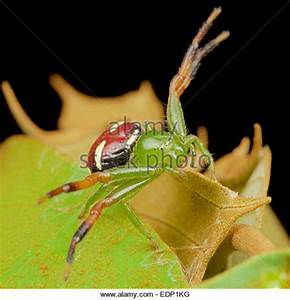
Label: ragno